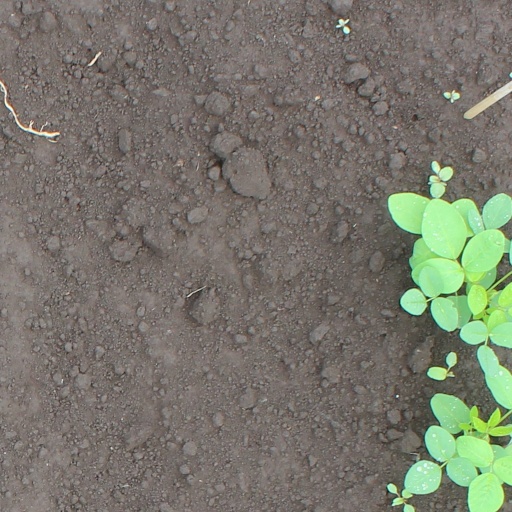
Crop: soybean